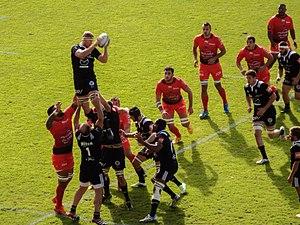
Cette page présente la saison 2015-2016 du Club athlétique Brive Corrèze Limousin en Top 14 et en European Rugby Challenge Cup.
Cette page présente la saison 2015-2016 du Rugby club toulonnais en Top 14 et en coupe d'Europe.
Le Club athlétique Brive Corrèze Limousin est la section rugby à XV fondée en 1910 du Club athlétique briviste, club omnisports français, basé à Brive-la-Gaillarde en Corrèze. Son équipe première évolue en Top 14 en 2020-2021. Son président est Simon Gillham, l’équipe étant entraînée par le Nord-Irlandais Jeremy Davidson, épaulé par Marc Dal Maso et Jean-Baptiste Péjoine.